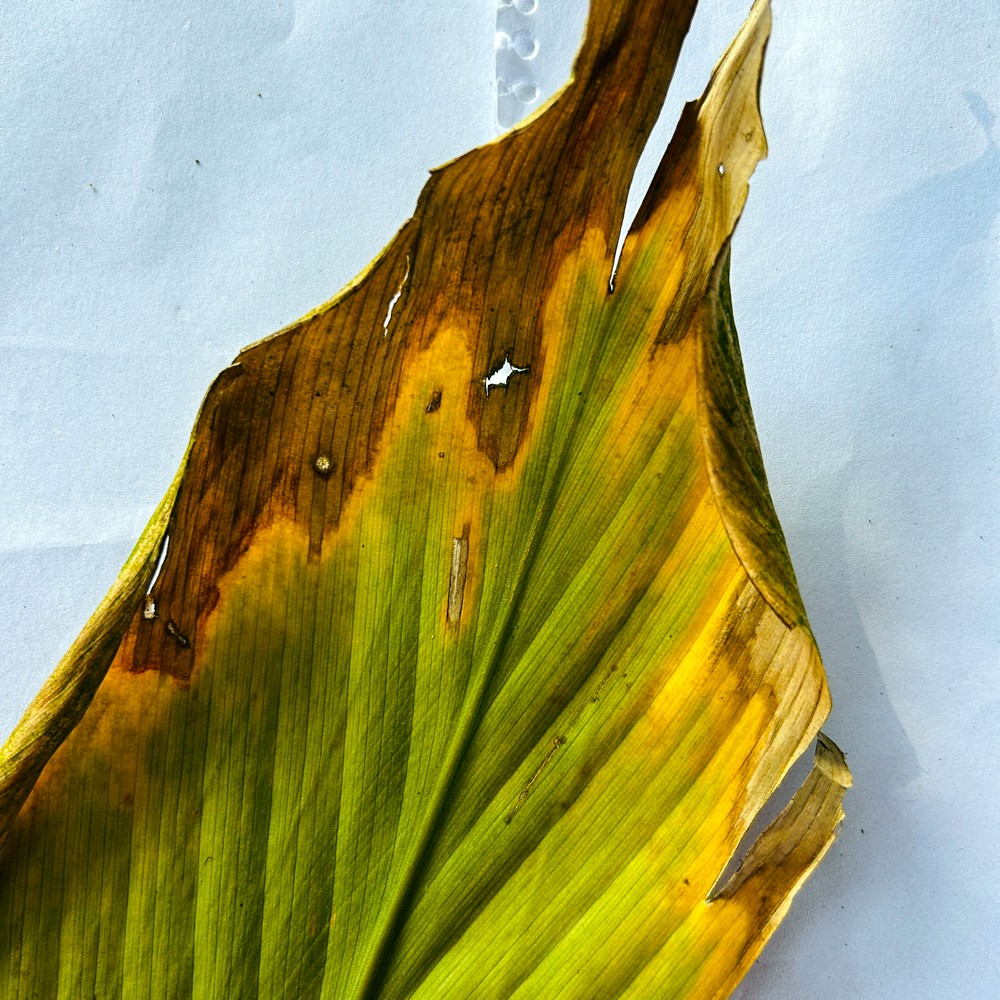
Label: Leaf Blotch